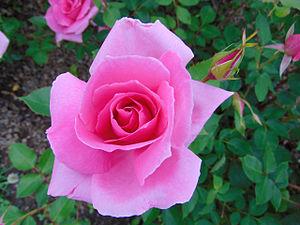
Griffith Buck est un professeur américain d'horticulture et obtenteur de roses : environ 80, toutes capables de résister au froid et ne nécessitant aucun traitement par pesticides ou fongicides.